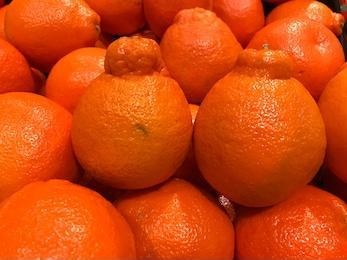
Label: mandarine